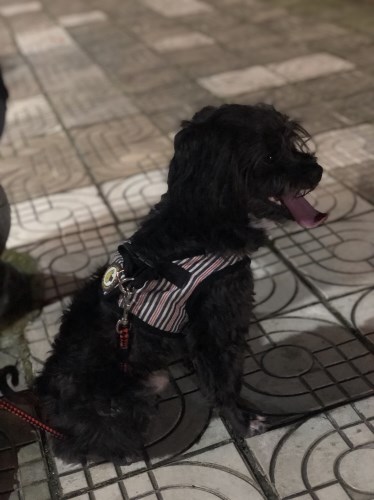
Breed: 806-n000129-papillon